Vought V-173

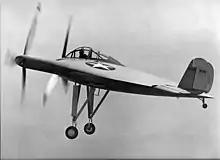
Maiden flight, 23 November 1942

The first flight of the V-173 was on 23 November 1942 with Vought Chief Test Pilot Boone Guyton at the controls. The aircraft's most significant problem concerned its complicated gearbox that routed power from the engines to its two long propeller shafts. The gearbox produced unacceptable amounts of vibration in ground testing, delaying the aircraft's first test flight for months. This contributed to the aircraft feeling much too heavy when maneuvering for its light weight. In addition to this on the first few flights, the pilot was never able to achieve enough speed to achieve the correct amount of airflow over the control surfaces to pull the aircraft into level flight. The test pilot Guyton discussed these issues with Zimmerman and they worked to eliminate these issues. In addition to this Guyton commented that the cockpit design was poor. He explained that in addition to the poor comfort the pilot had limited to no use for the clear bottom panels of the cockpit. He explained that the pilot sat too high in the cockpit to effectively use these lower panels for takeoff or landing. Flight testing of the V-173 went on through 1942 and 1943 with 190 flights, resulting in reports of UFOs from surprised Connecticut locals. Charles Lindbergh piloted the V-173 during this time and found it surprisingly easy to handle and exhibiting impressive low-speed capabilities. Both Lindbergh and Guyton found that they were almost unable to stall the aircraft. Guyton was able to keep the aircraft in flight no matter how hard he pulled the stick in low-speed flight ranges at any altitude under 20,000 ft. On one occasion, the V-173 was forced to make an emergency landing on a beach. As the pilot made his final approach, he noticed two bathers directly in his path. The pilot locked the aircraft's brakes on landing, causing the aircraft to flip over onto its back. Remarkably, the airframe proved so strong that neither the plane nor the pilot sustained any significant damage. Despite their inability to stall the aircraft they did find low speed handling to be a persistent issue largely due to the shape of the lifting body. They found that the aircraft acted as an airbrake when it was pulled into a high angle of attack. This meant that the control surfaces, the horizontal stabilizers, in particular, would become very hard to operate at low speeds such as stalls, takeoff, and landing.